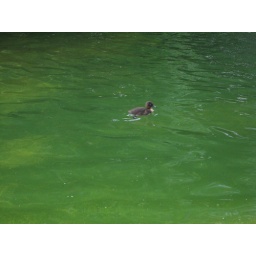
So teeny! And just swimming around this big lake by himself!